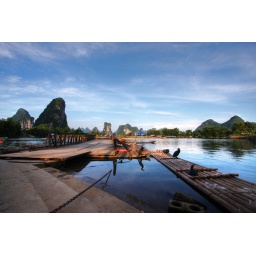
Li river karst mountain landscape in Yangshuo, China